MG MGB

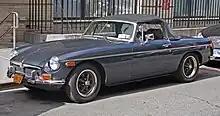
Early 1974 MGB (US model)

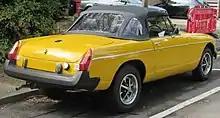
Rear of a late "black bumper special" MGB, showing changes introduced in 1974 to meet new US regulations.

The roadster was the first of the MGB range to be produced. The body was a pure two-seater; a small rear seat was a rare option at one point. The MGB offered better space utilisation to passengers and luggage than the preceding MG A, despite being both shorter in wheelbase and overall length, and lower. Growing in width by the same, gave the MGB a distinctly lower and more squat stance than its forebear. The suspension was softer, giving a smoother ride, and the larger engine gave a slightly higher top speed. The four-speed gearbox was an uprated version of the one used in the MGA with an optional (electrically activated) overdrive transmission. Wheel diameter dropped from 15 to .